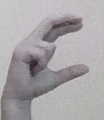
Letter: thal